Clunderwen railway station

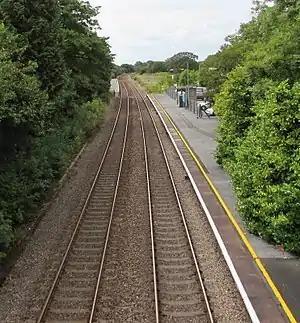
The station's staggered platforms

Clunderwen railway station serves the village of Clynderwen in Pembrokeshire, Wales. The station is unstaffed and is a request stop.